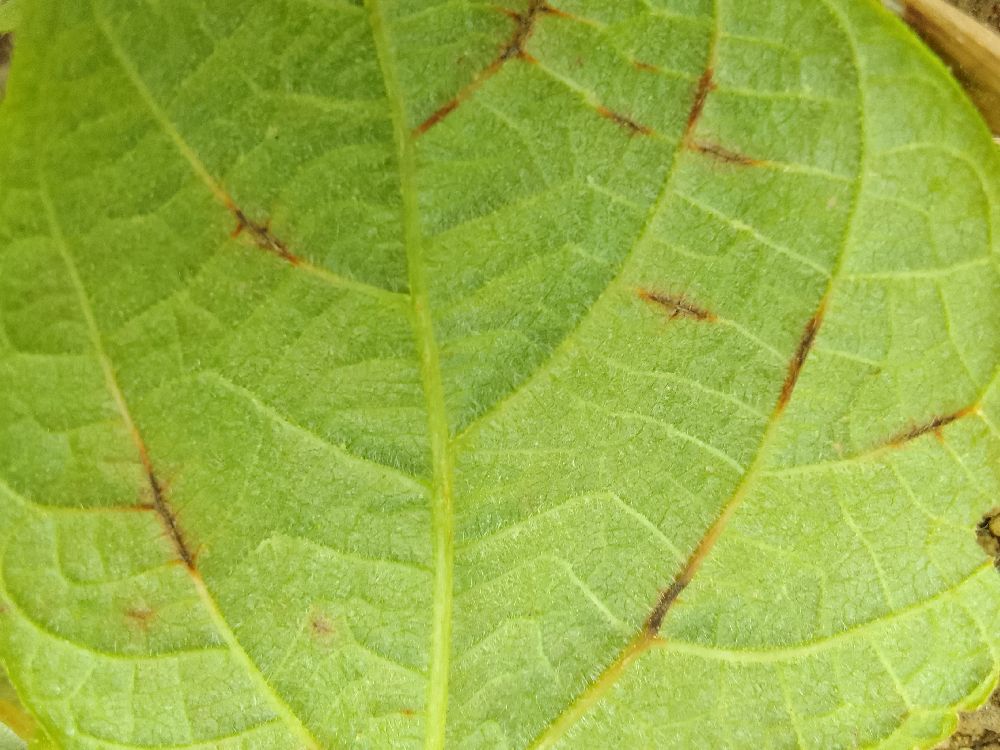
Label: anthracnose